Sandsting

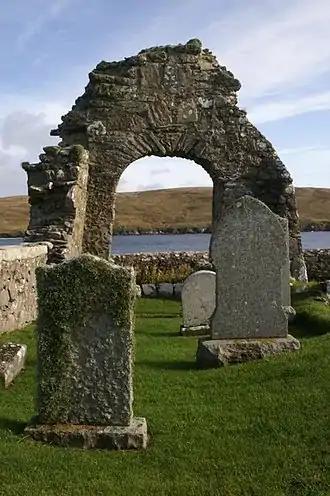
Ruins of St Mary's Chapel by Sand

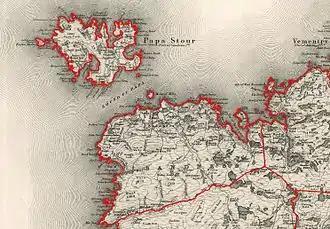
1878 map of Sandness Parish (west of Sandsting/Aithsting)

Sandsting is a parish in the West Mainland of Shetland, Scotland, forming a southern arm of the Walls Peninsula. After the parish of Aithsting was annexed into Sandsting in the sixteenth century, it became known as Sandsting and Aithsting parish.